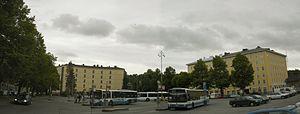
Pyynikintori, avant 1897 Pyynikentori, en 1897–1927 Aleksanterintori ou Plassi est une place du quartier de Pyynikinrinne de Tampere en Finlande.